Muhammad Noer

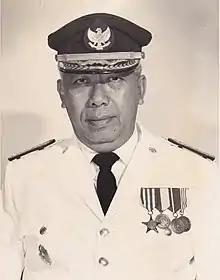
Muhammad Noer in 1967

Raden Panji Mohammad Noer (January 13, 1918 in Sampang Regency – April 16, 2010) was the Indonesian Governor of East Java from 1967 to 1976. He was also ambassador to France from 1976 to 1980.